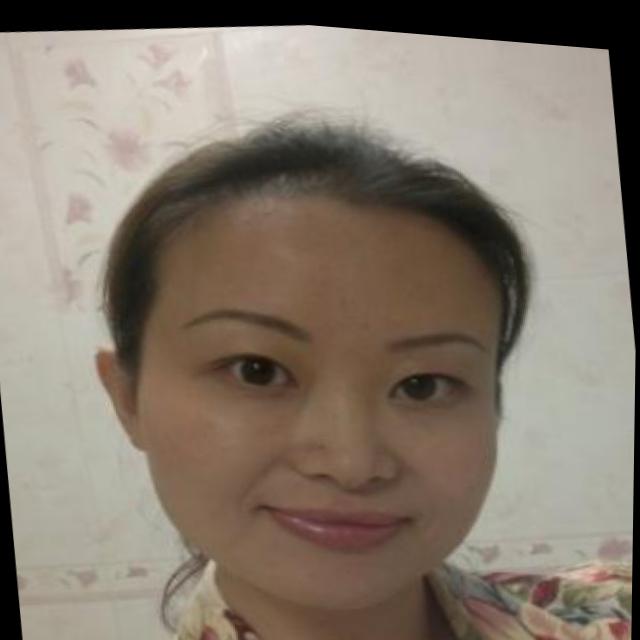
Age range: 21-44